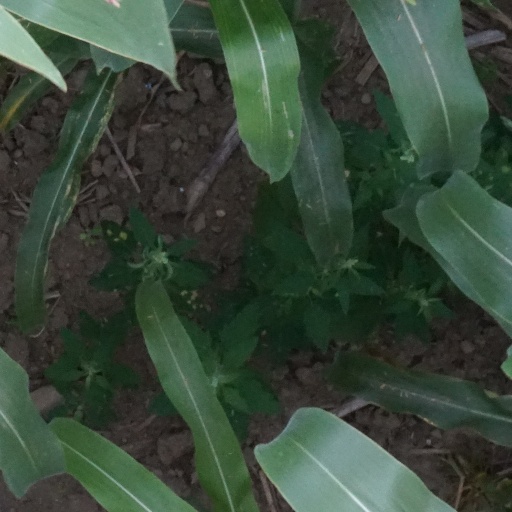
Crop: maize; corn